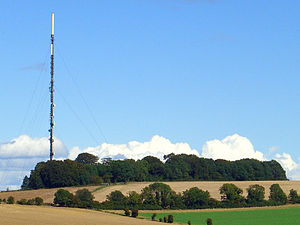
Southern Television-udsendelsesafbrydelsen
Hannington-fjernsynssenderen, hvorfra signalet blev overtaget den 26. november 1977.
Southern Television-udsendelsesafbrydelsen var en udsendelsesafbrydelse gennem Independent Broadcasting Authoritys Hannington-sender i Storbritannien kl. 17:10 den 26. november 1977. Udsendelsens meddelelse anses almindeligvis for at være et fupnummer, men identiteten af kapreren er ukendt.